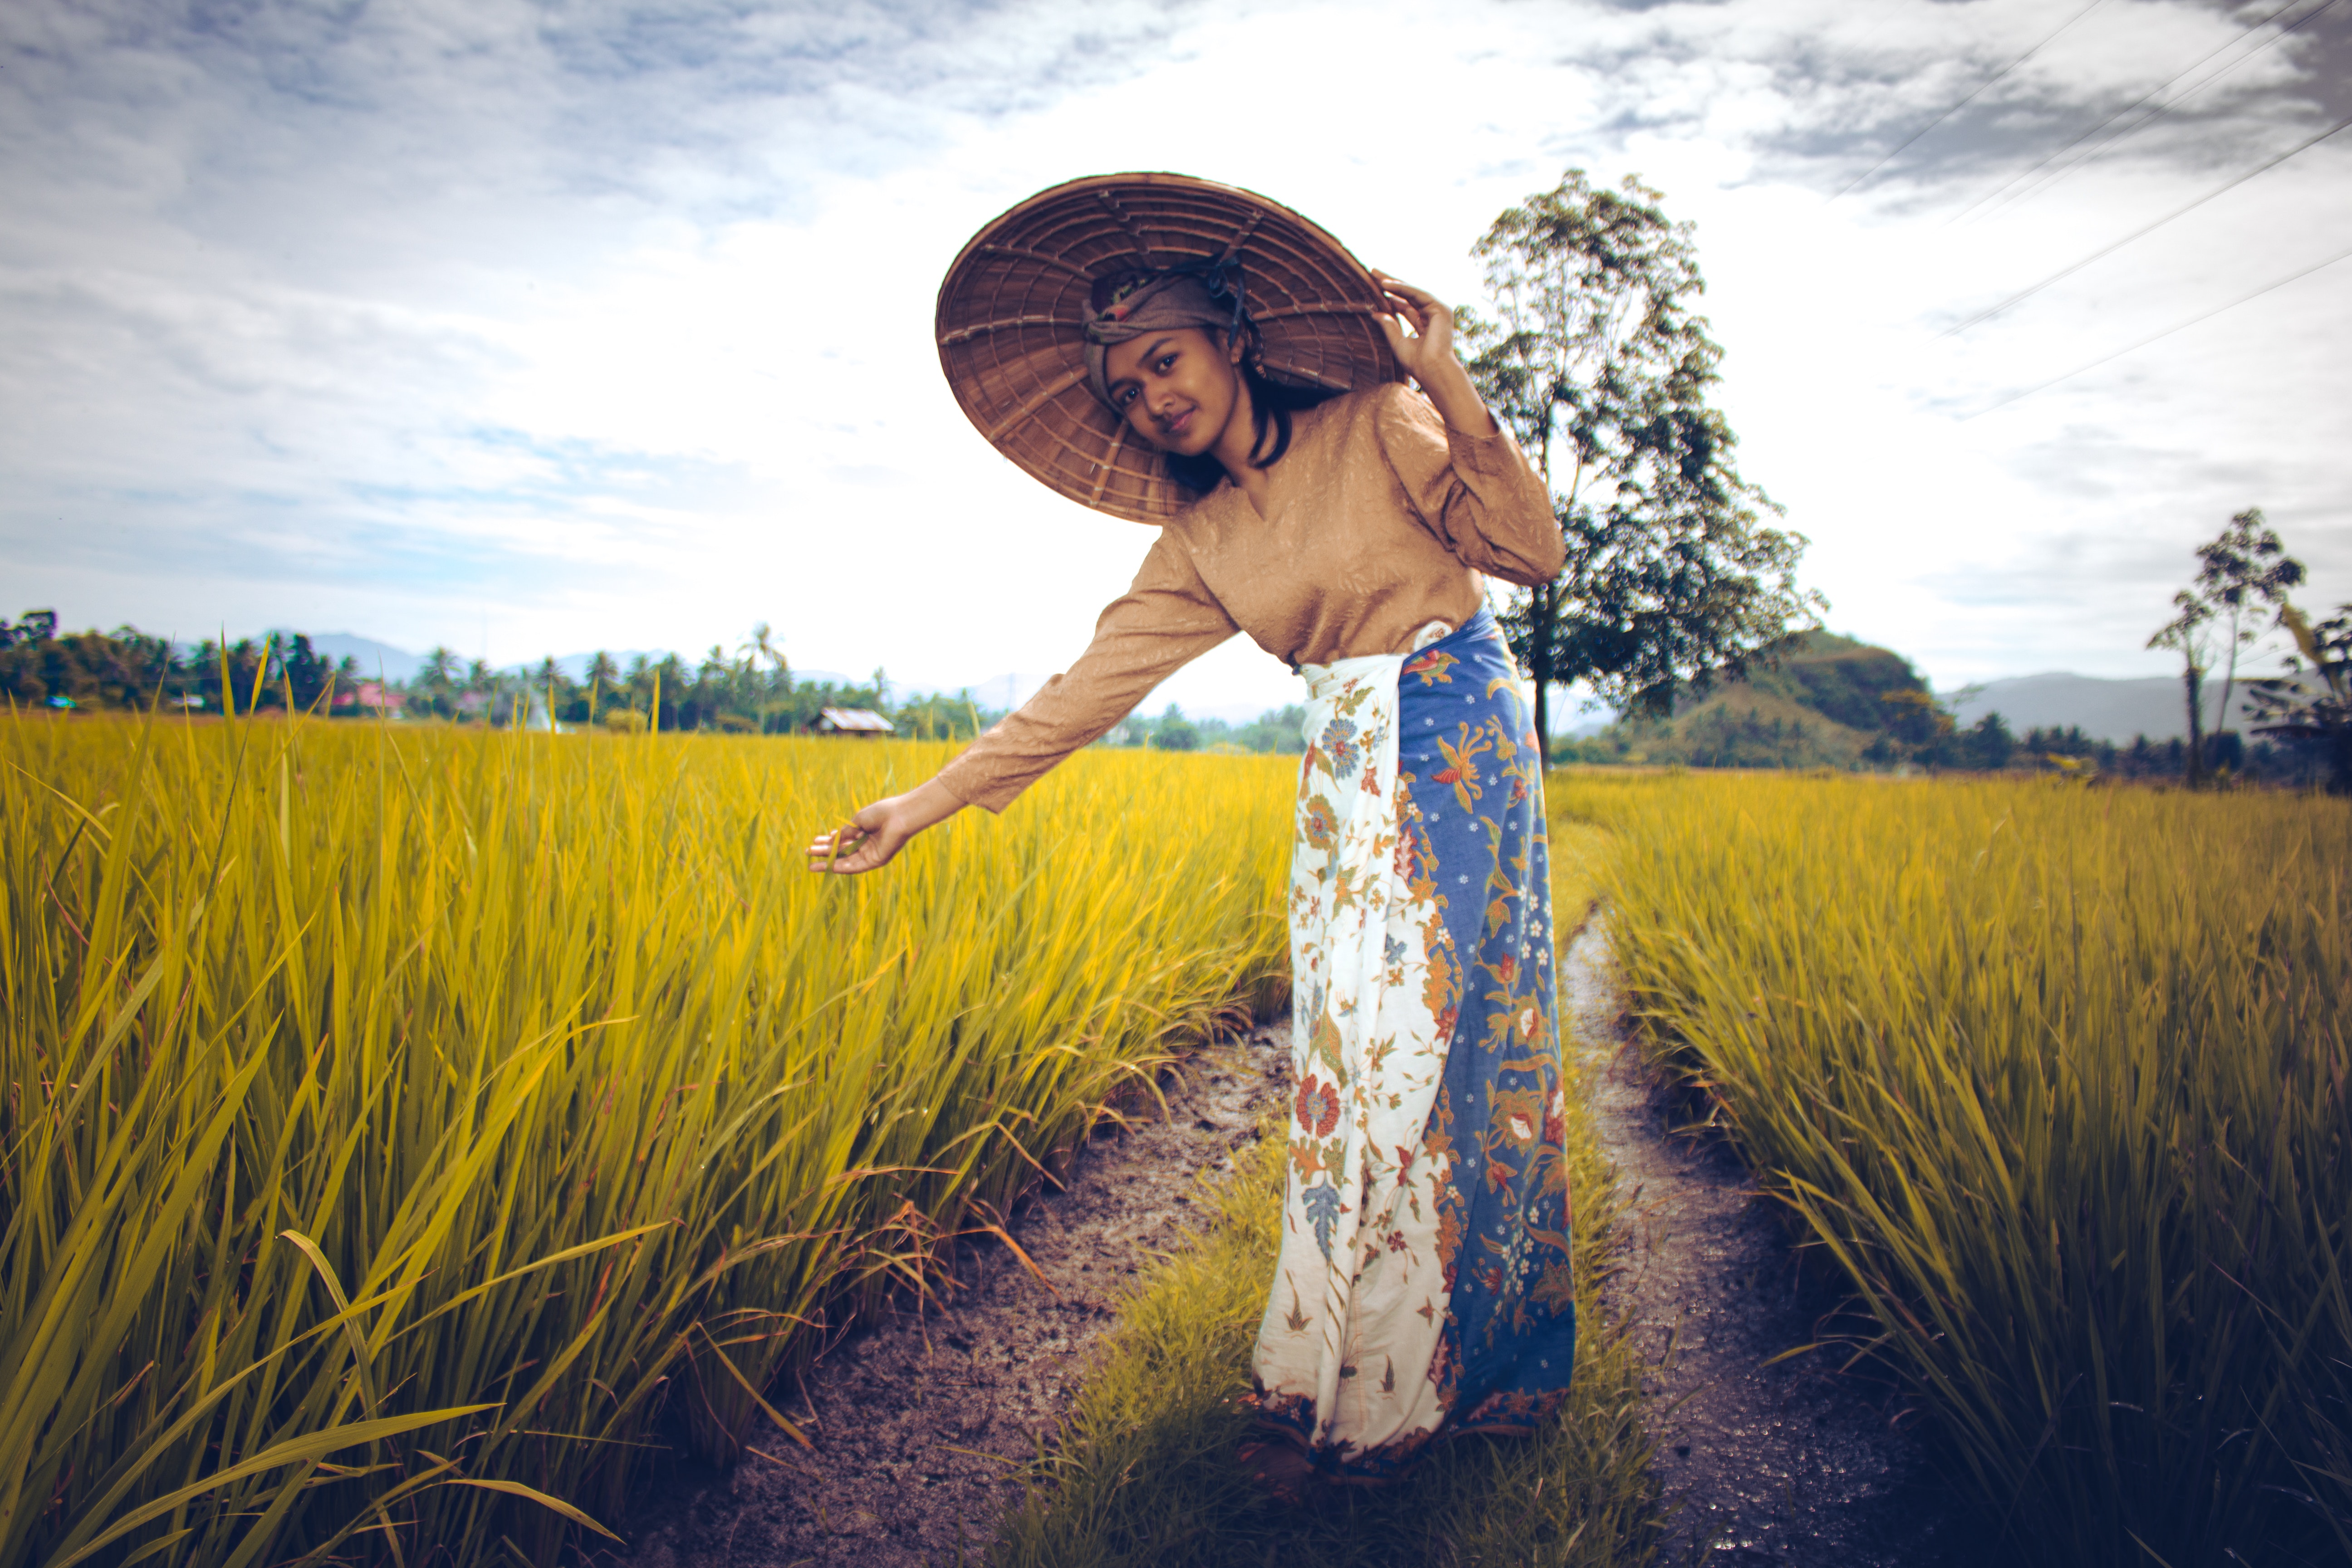
People in nature, paddy field, field, agriculture, grass, yellow, grass family, farmer, crop, straw, rural area, plant, photography, grassland, landscape, happy, harvest, farm, meadow, sombrero, wheat